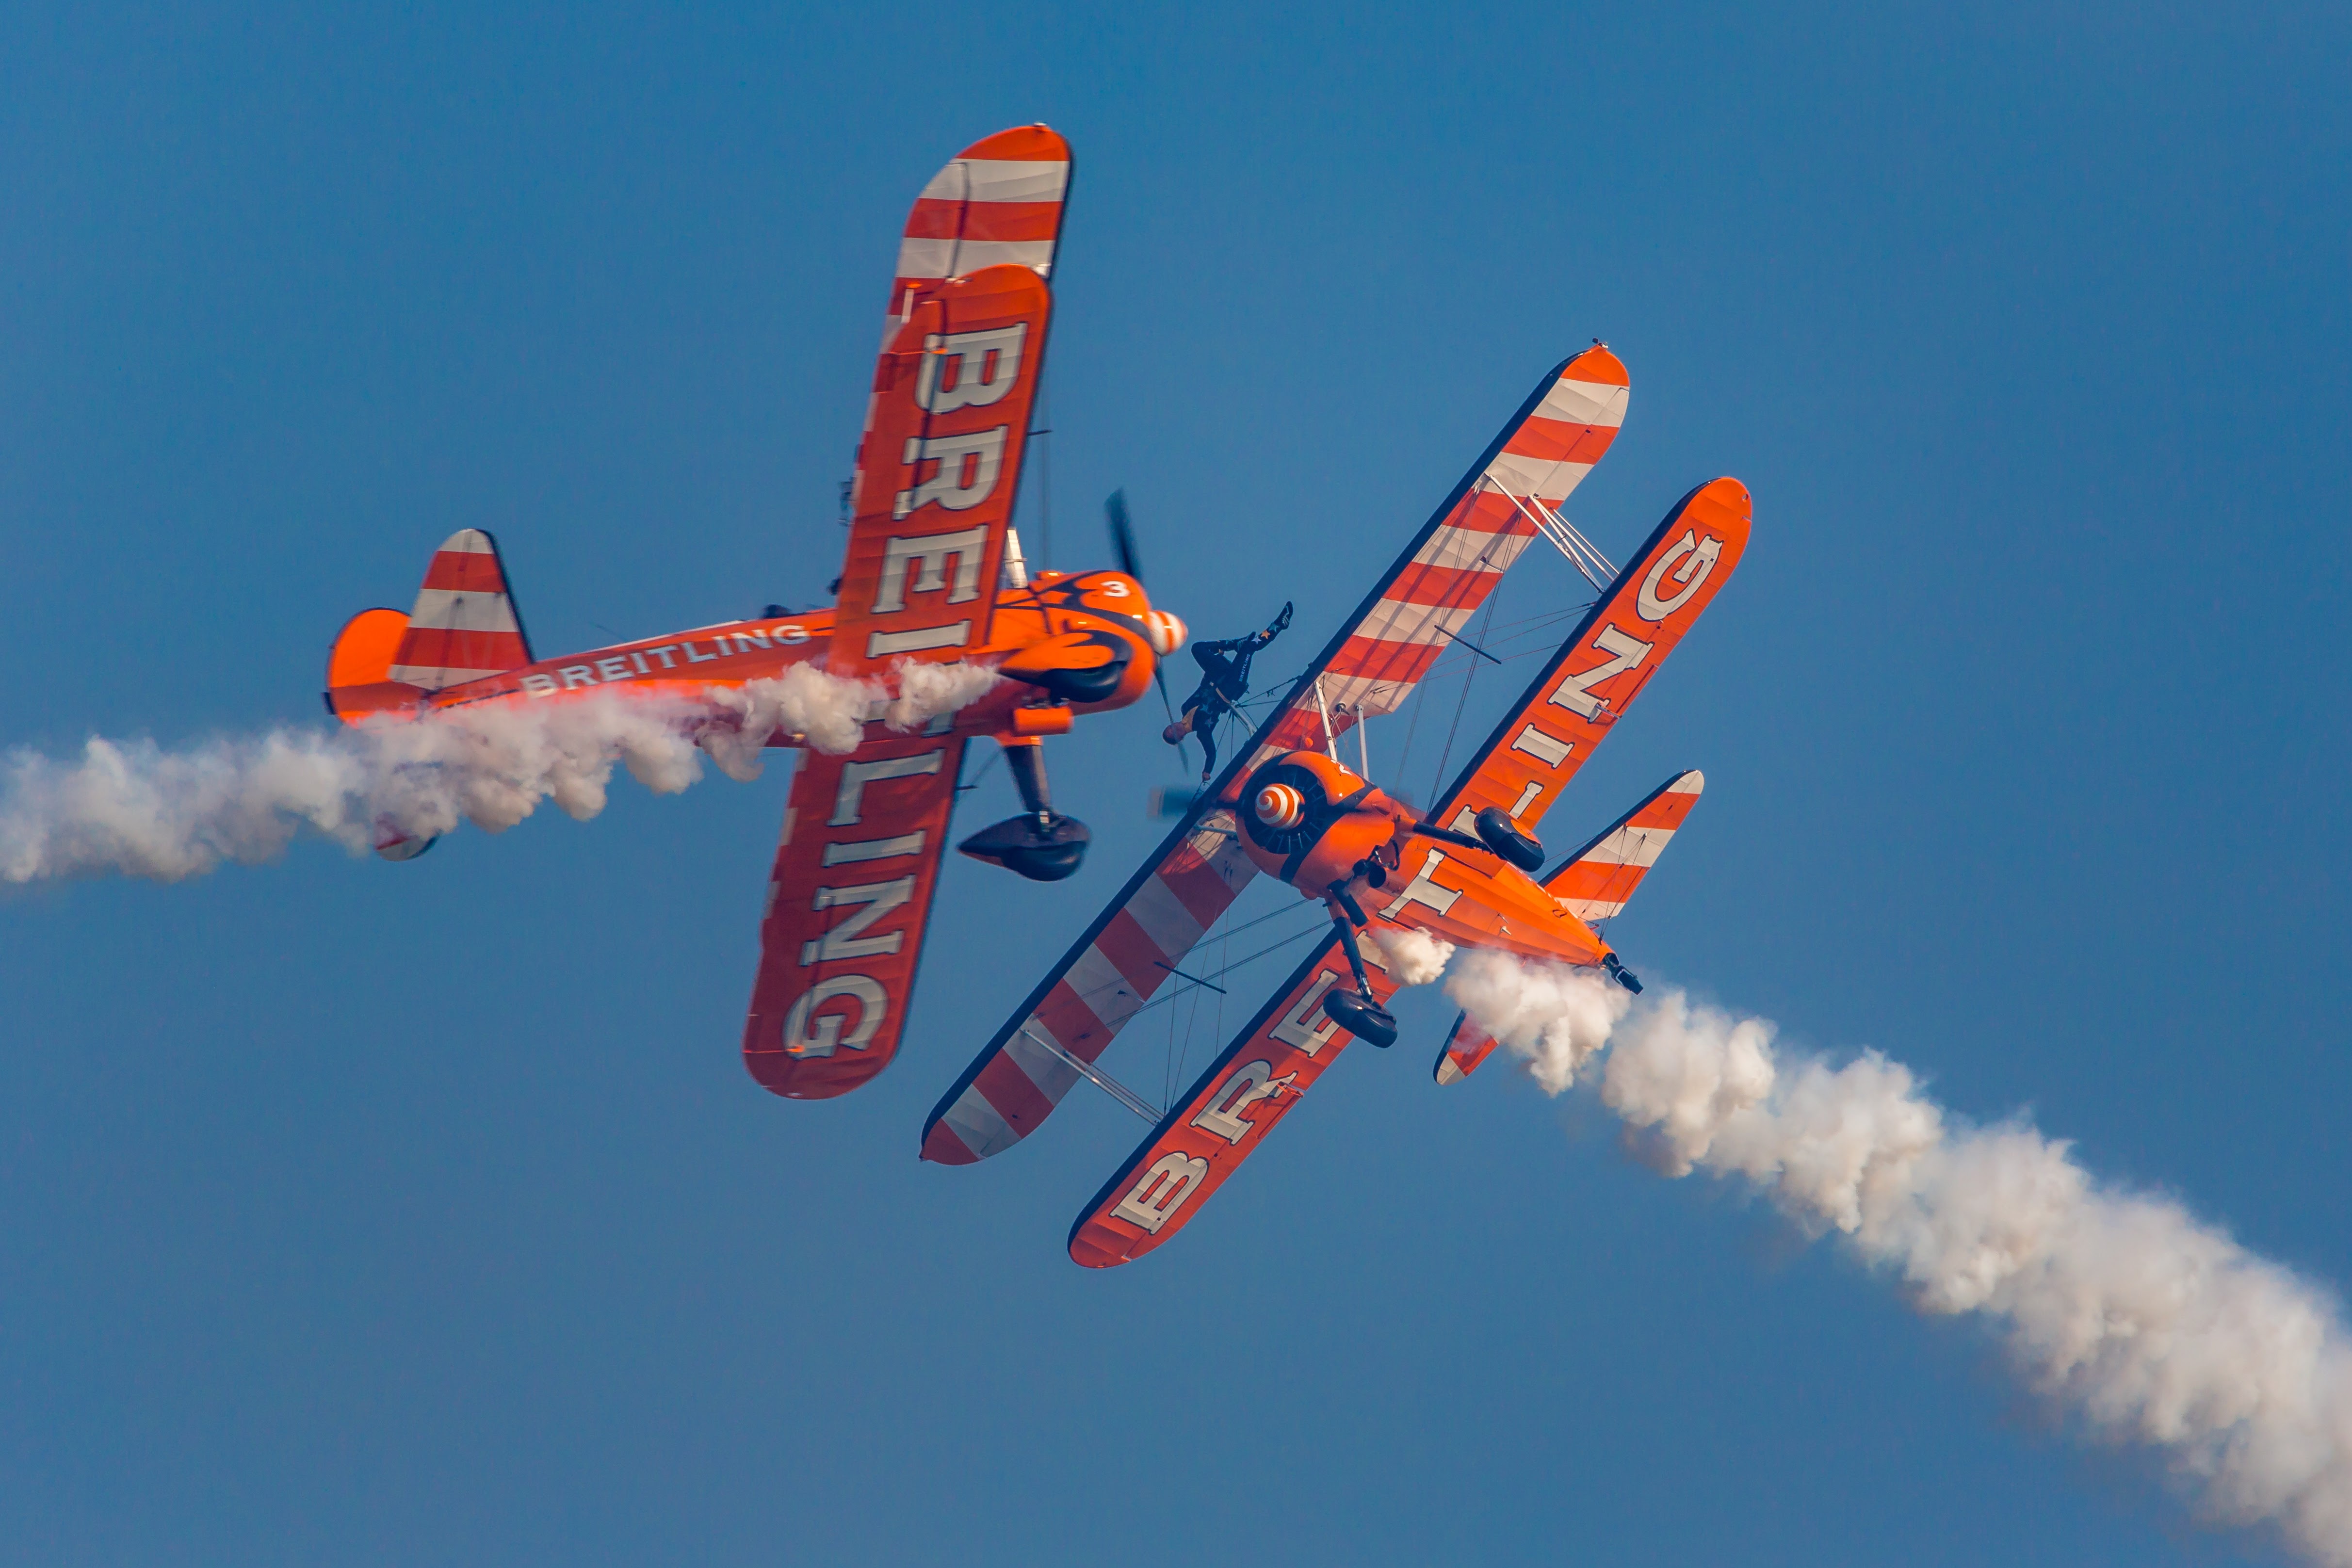
wing, airplane, aircraft, vehicle, airline, aviation, flight, toy, boeing, breitling, wingwalkers, air show, aerobatics, monoplane, air14, payerne, stearman, atmosphere of earth, general aviation, air racing